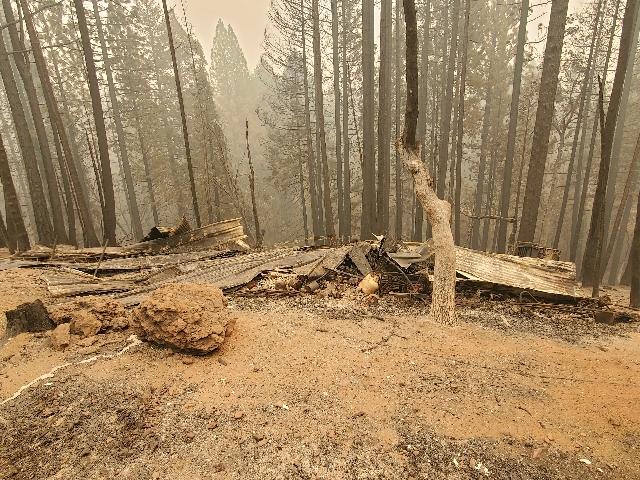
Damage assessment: destroyed